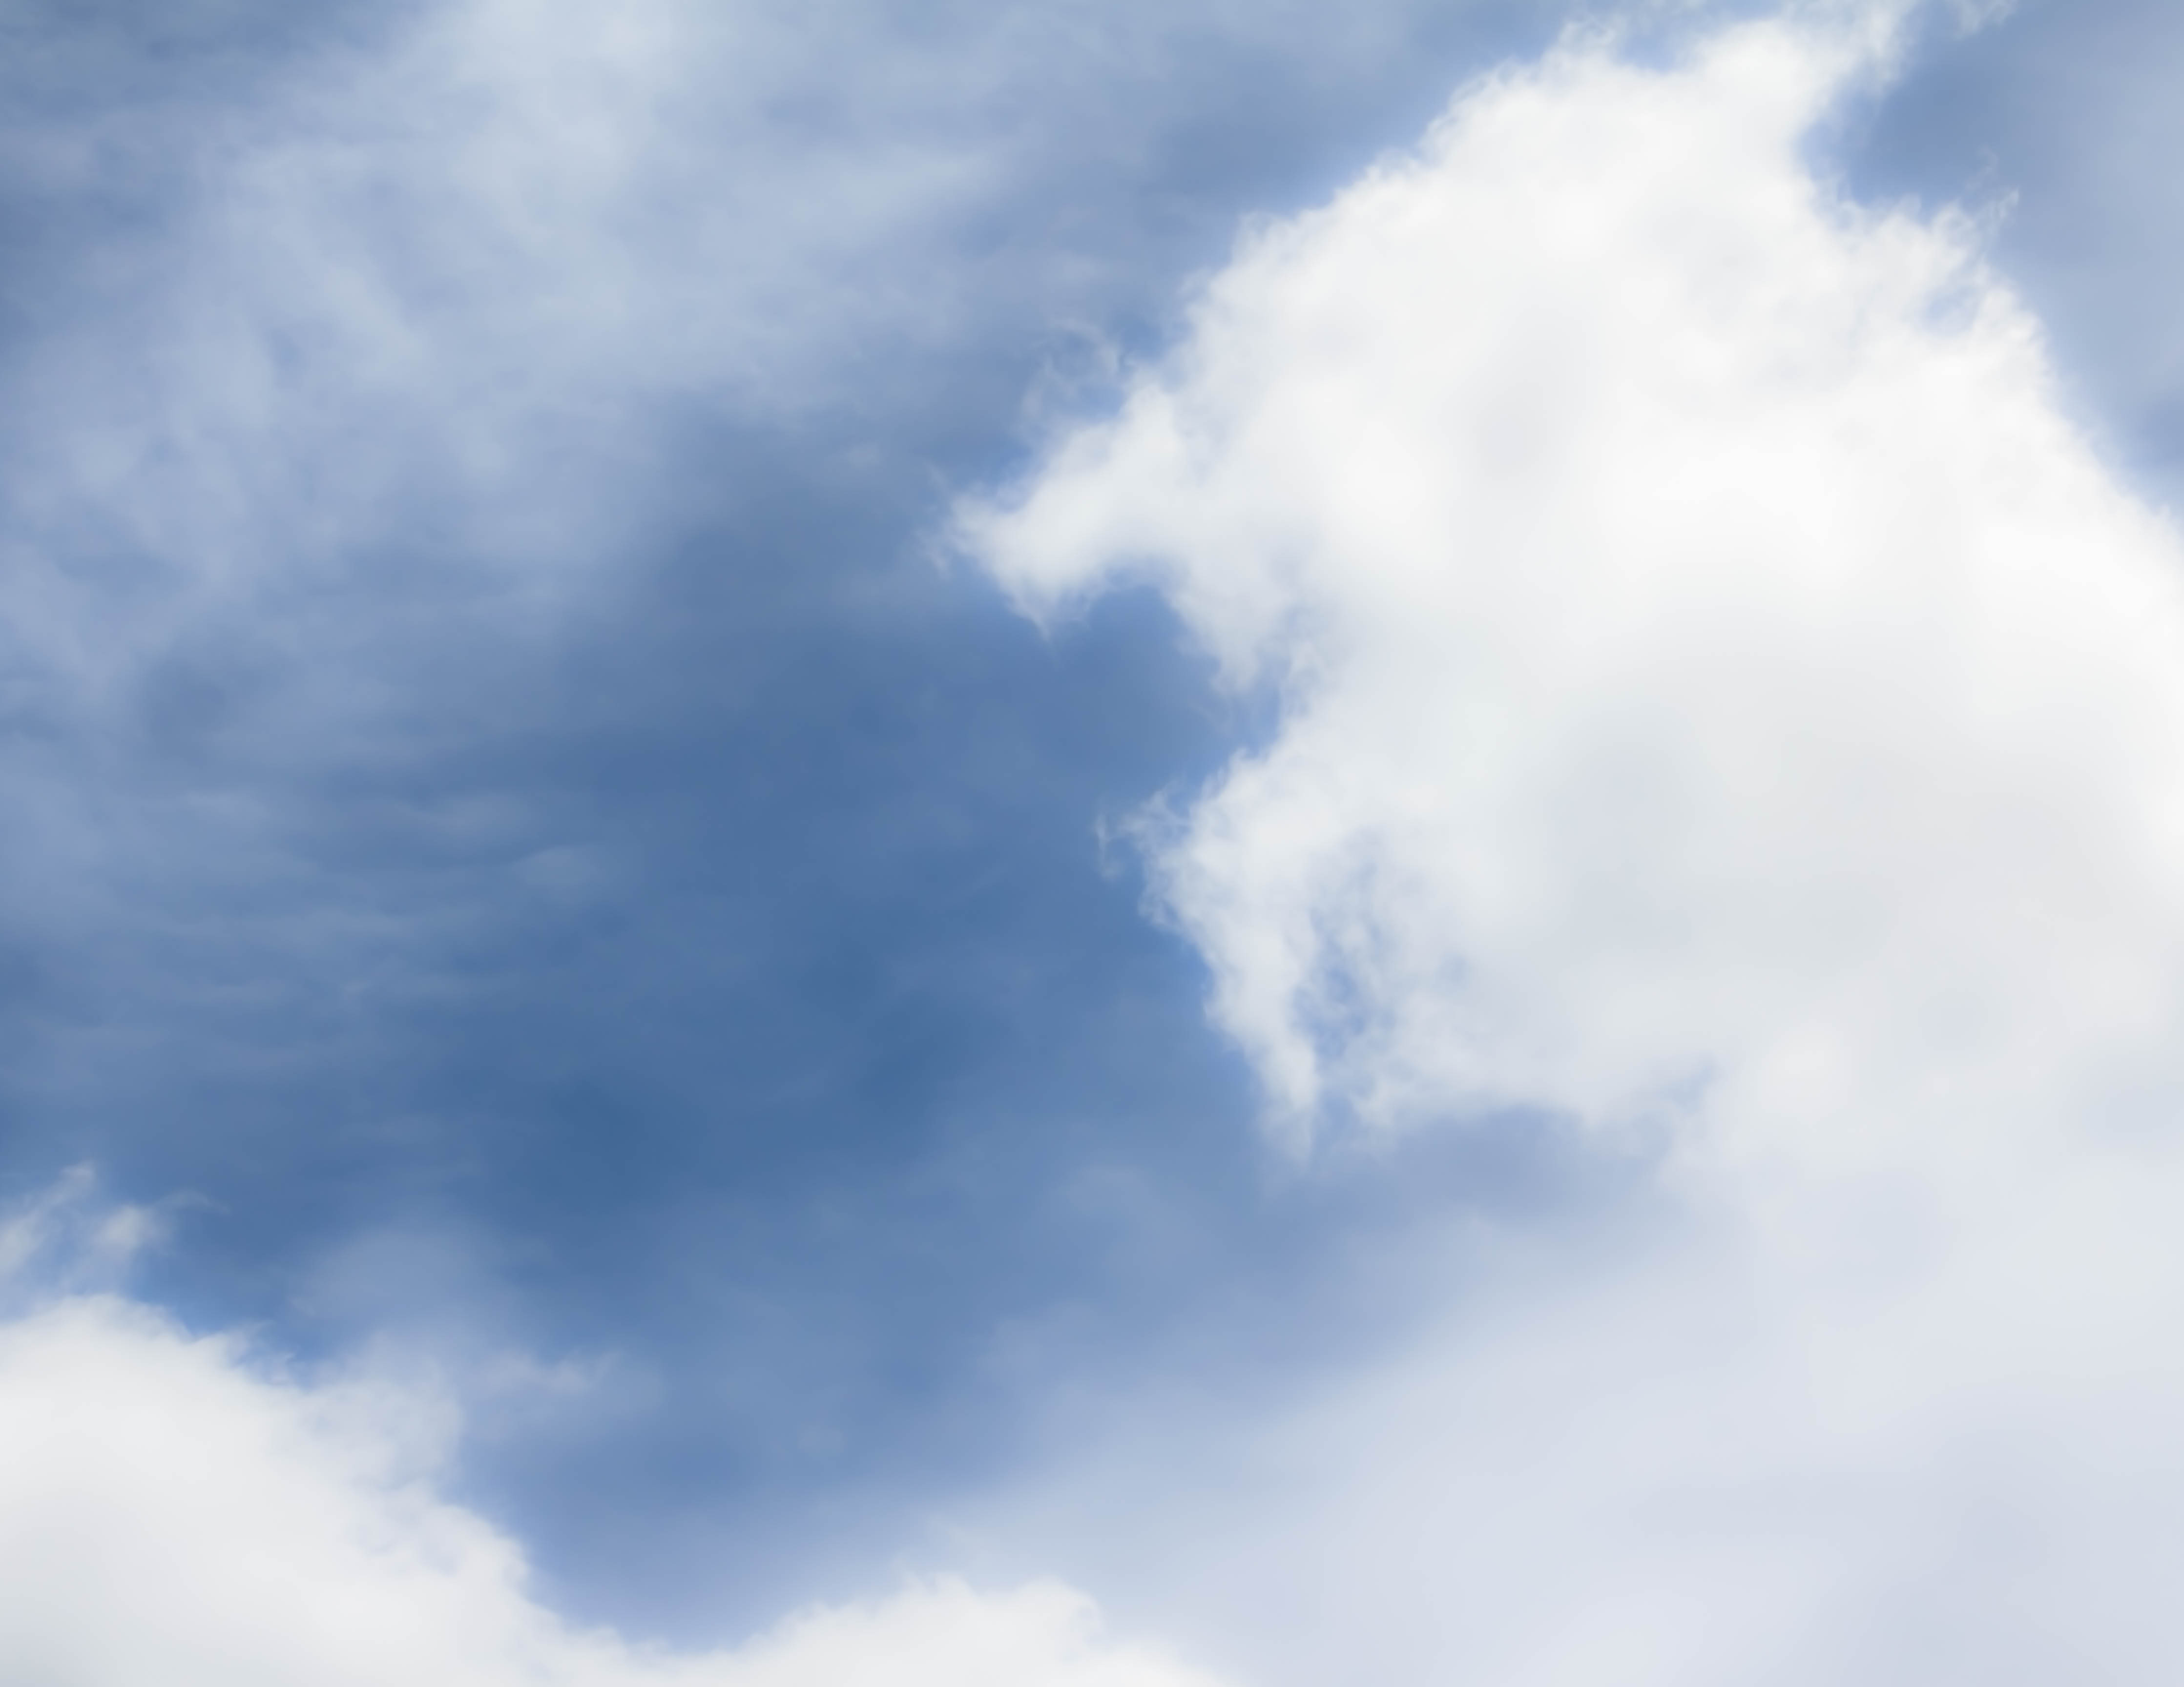
backdrop, background, black, blue, climate, cloud, cloudscape, cloudy, color, danger, dark, day, dramatic, gray, grey, landscape, light, meteorology, moody, natural, nature, night, nobody, outdoors, overcast, rain, scene, season, sky, smoke, storm, stormy, summer, texture, thunder, thunderstorm, weather, white, wind, daytime, cumulus, atmosphere, meteorological phenomenon, calm, sunlight